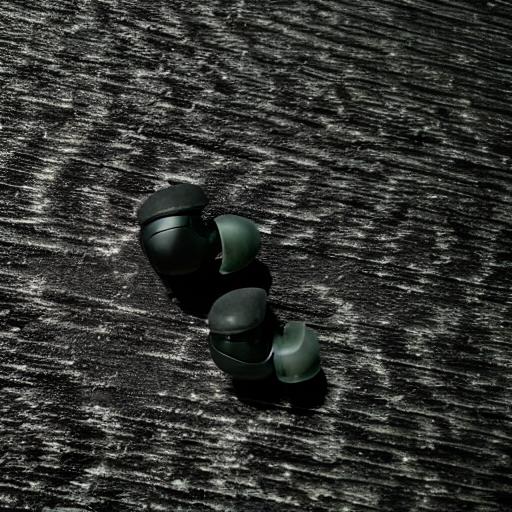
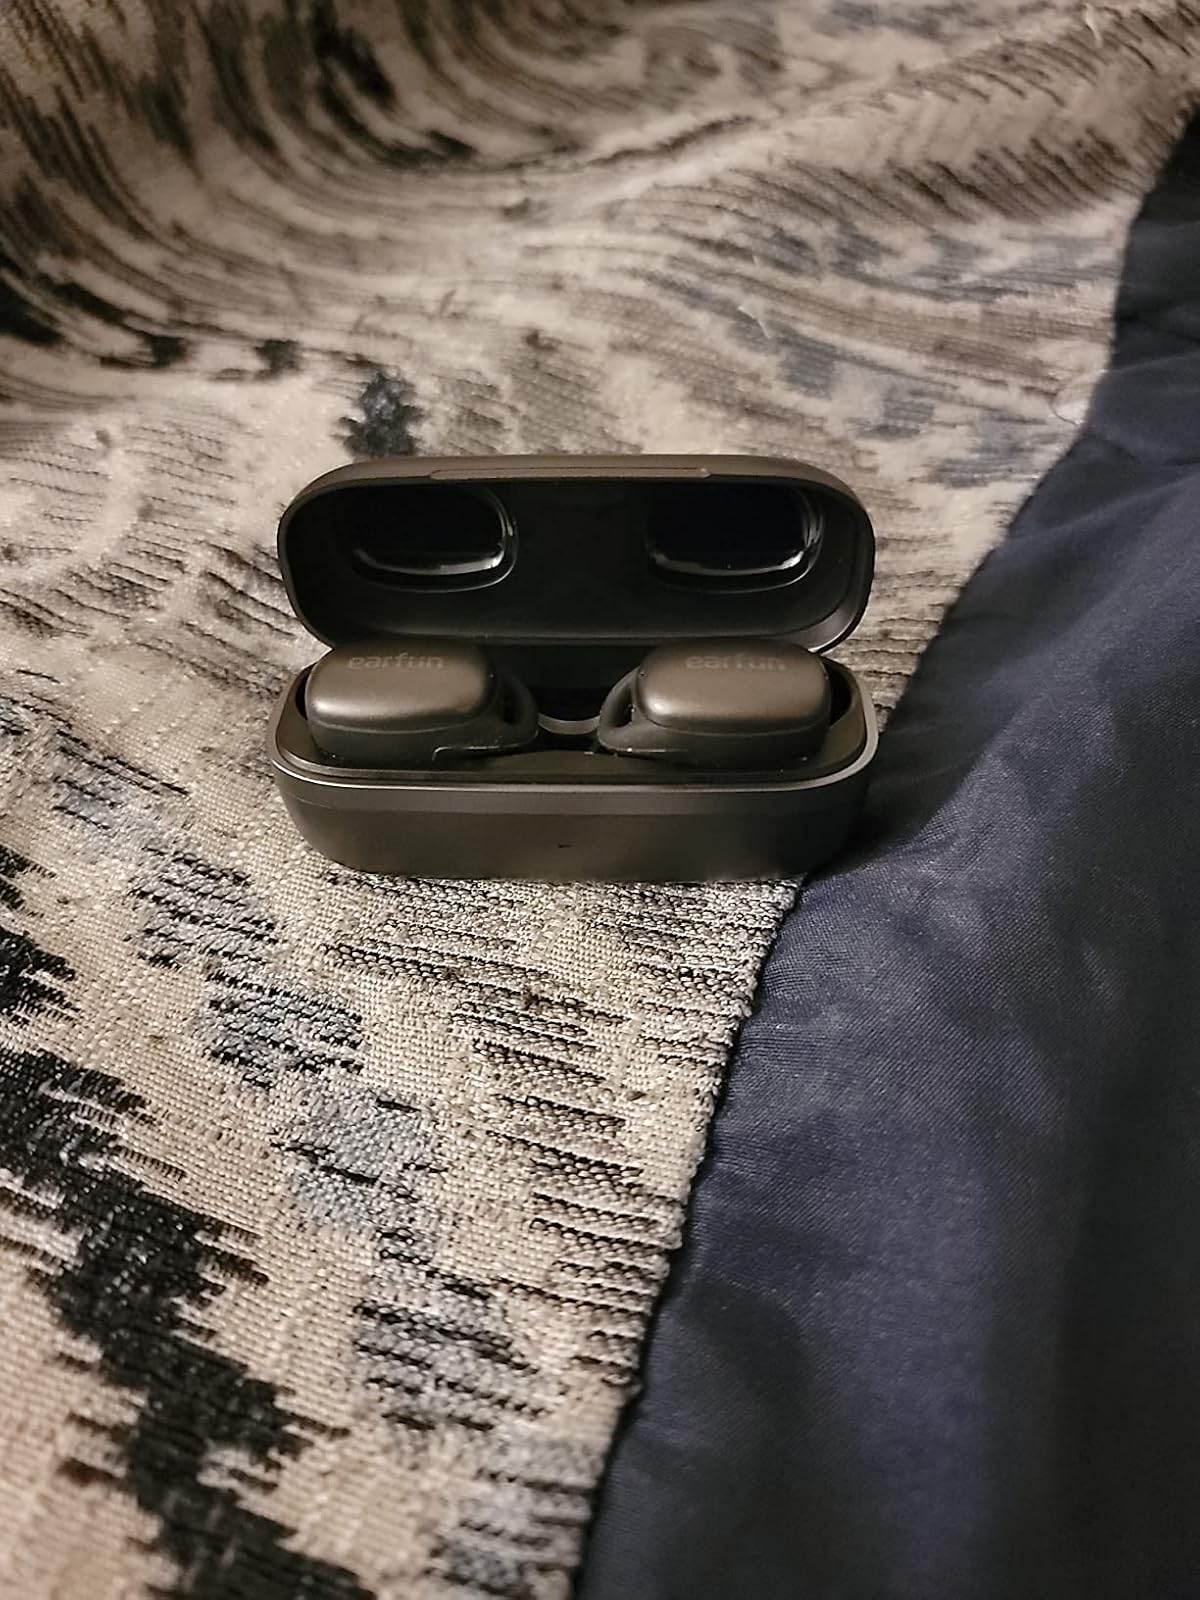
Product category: earbuds
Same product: no